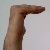
The image shows a hand gesture representing a space in Indian Sign Language.